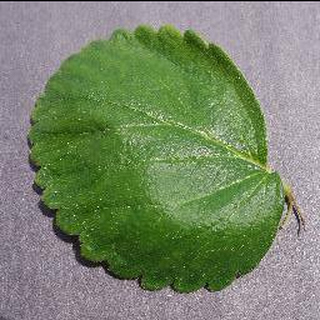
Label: healthy_strawberry